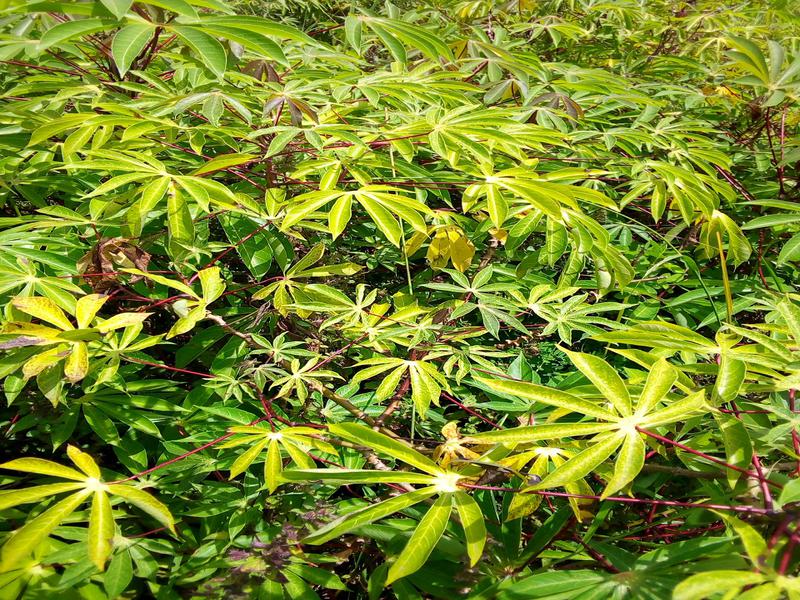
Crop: cassava
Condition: green_mottle